Nisko

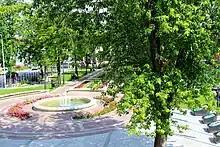
"Plac Wolności" ("Freedom Square") in the town center

Following the First Partition of Poland, Nisko was annexed by the Habsburg Empire, and remained within Austrian Galicia until November 1918. In 1867 Count Eugene Kinsky bought the Nisko estate to give it to his daughter Countess Marie Kinsky of Wchinitz and Tettau as a wedding present, which took place in Vienna on 21 September 1868. From 1868 to 1912 under Count Oliver Rességuier de Miremont and his family, the village grew to become one of the largest estates in then Austrian Galicia. A railroad station, a hospital, a church (three in present-day Nisko), schools, factories, Austrian Army Base (currently Polish Army Base) and a palace (now used as a hospital building) were built. Most of these buildings are still in use. The village was also the capital of administration unit, Nisko County.